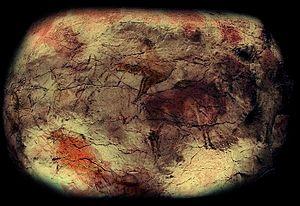
La Préhistoire de la péninsule Ibérique commence avec les premières traces laissées par des humains, il y a environ 1,4 million d'années, et s'achève avec les guerres puniques, entre Rome et Carthage, quand le territoire entre dans le domaine de l'histoire écrite. La péninsule Ibérique a livré des vestiges majeurs de la préhistoire européenne. L'Homme de Néandertal a été identifié à la Sima de los Huesos, à Atapuerca, par des fossiles datés de 430 000 ans, les plus anciens connus à ce jour. Néandertal livre ses derniers vestiges fossiles et lithiques au moment où Homo sapiens commence à investir la péninsule, il y a environ 30 000 ans.
La peinture en Espagne est toute la production picturale de ce pays depuis les premières représentations des peintures rupestres du paléolithique, en particulier dans la grotte d'Altamira à l'art contemporain, dont l'une des figures principales est Pablo Picasso.
La grotte d’Altamira est une grotte ornée située en Espagne à Santillana del Mar, près de Santander. Elle renferme l'un des ensembles picturaux les plus importants de la Préhistoire. Il date de la fin du Paléolithique supérieur, du Magdalénien. Son style artistique relève de ce que l’on appelle l'art préhistorique franco-cantabrique, caractérisé notamment par le réalisme des représentations et par ses thèmes animaliers.